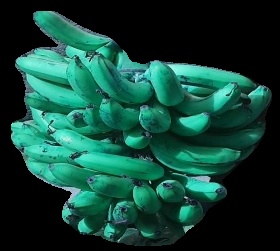
Variety: pachbale
Grade: grade3